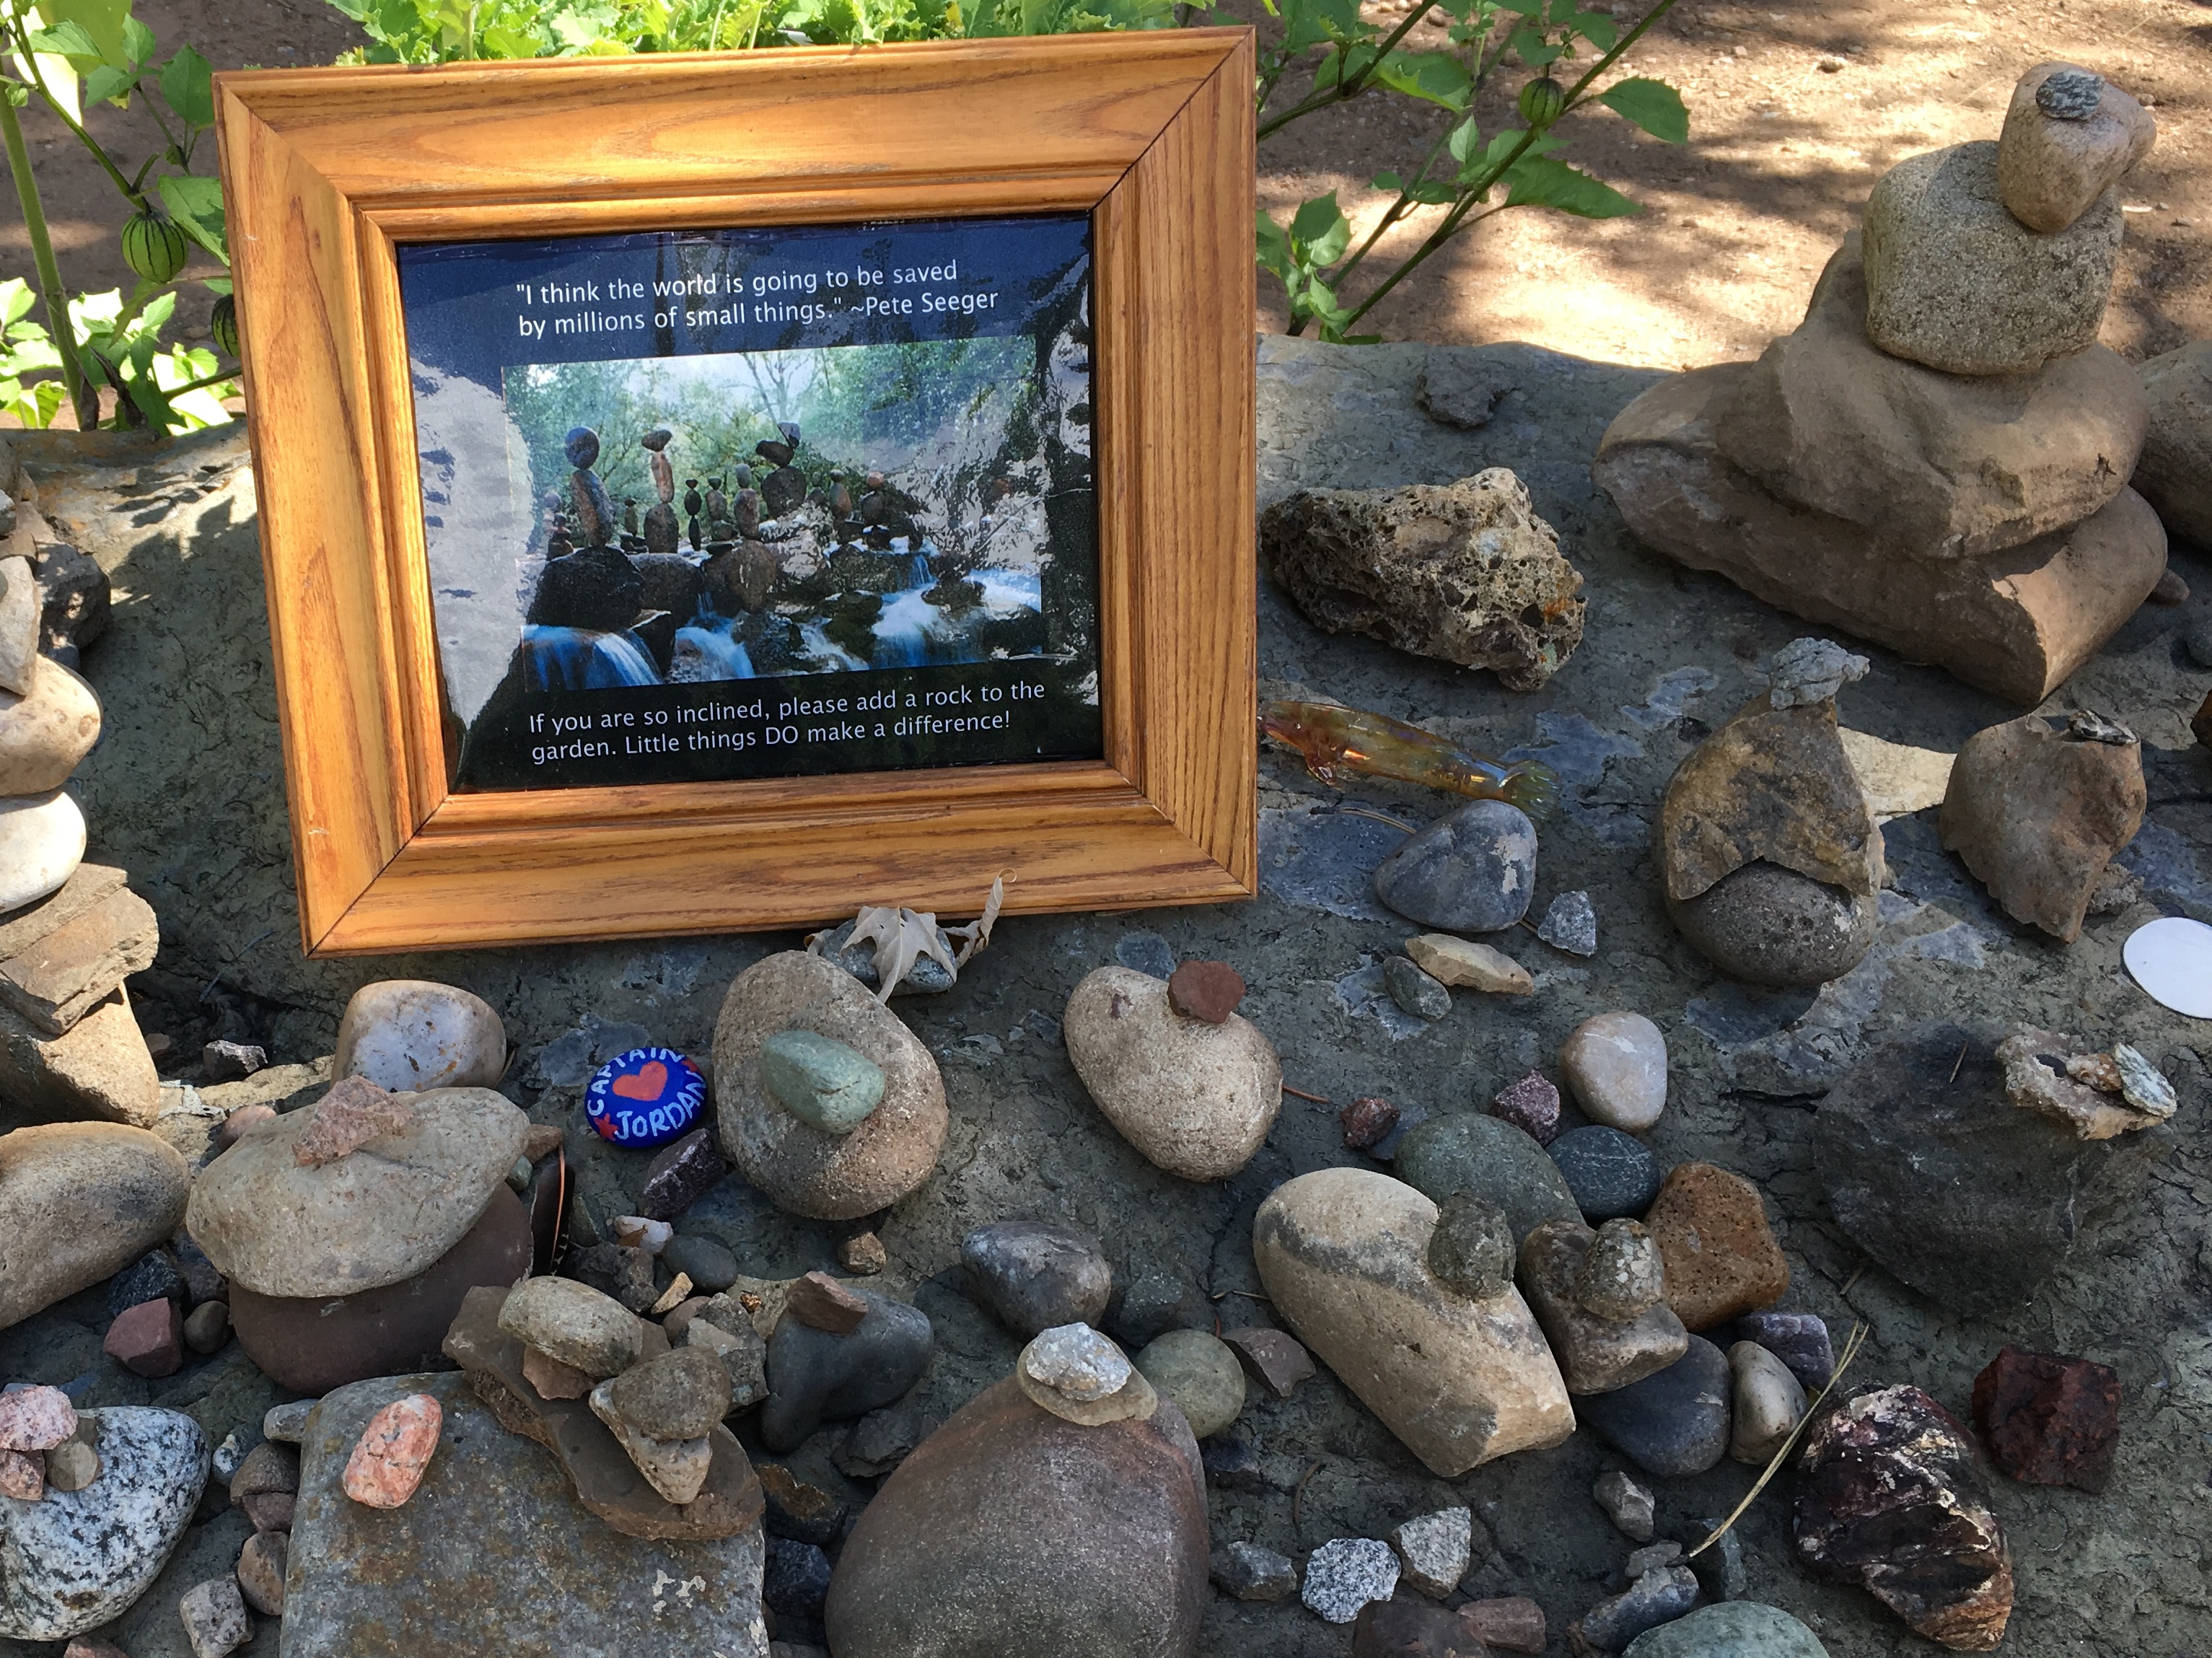
landscape, rock, plant